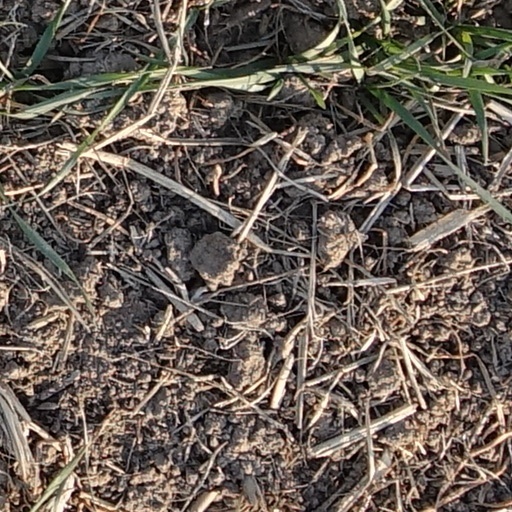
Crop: wheat